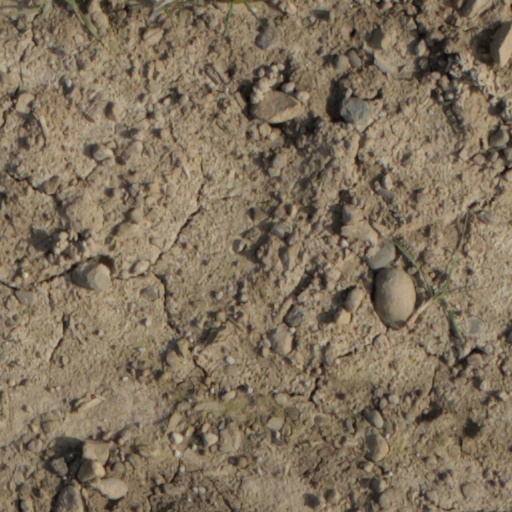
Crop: wheat